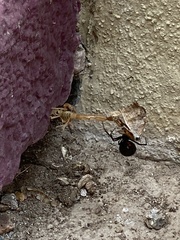
Species: Lactrodectus_hesperus